QAnon

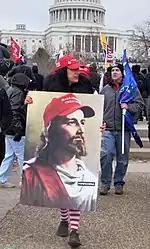
Outside the US. Capitol during the January 6, 2021, riot, a Trump supporter carries a placard depicting Jesus in a MAGA hat with the QAnon hashtag "#WWG1WGA" visible in the lower right

QAnon's core beliefs are that the world is controlled by a secret cabal of Satan-worshipping child molesters, Trump is secretly battling to stop them, and Q reveals details about the battle online. The cabal is thought to cover up its existence by controlling politicians, mainstream media, and Hollywood. Q's revelations imply that the cabal's destruction is imminent but also that it will be accomplished only with the support of the "patriots" of the QAnon community. This will happen at a time known as "the Event" or "the Storm", when thousands of people will be arrested and possibly sent to Guantanamo Bay prison or face military tribunals. The U.S. military will then take over the country, and the result will be salvation and utopia.